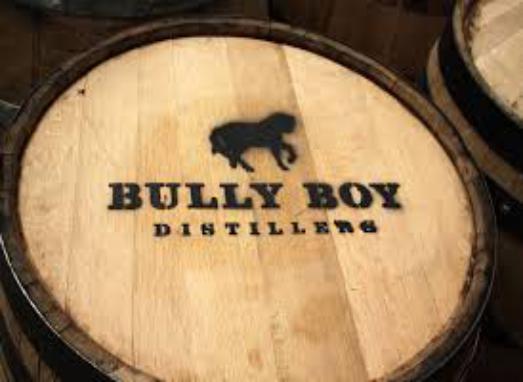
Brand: Bully Boy Distillers
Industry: Food